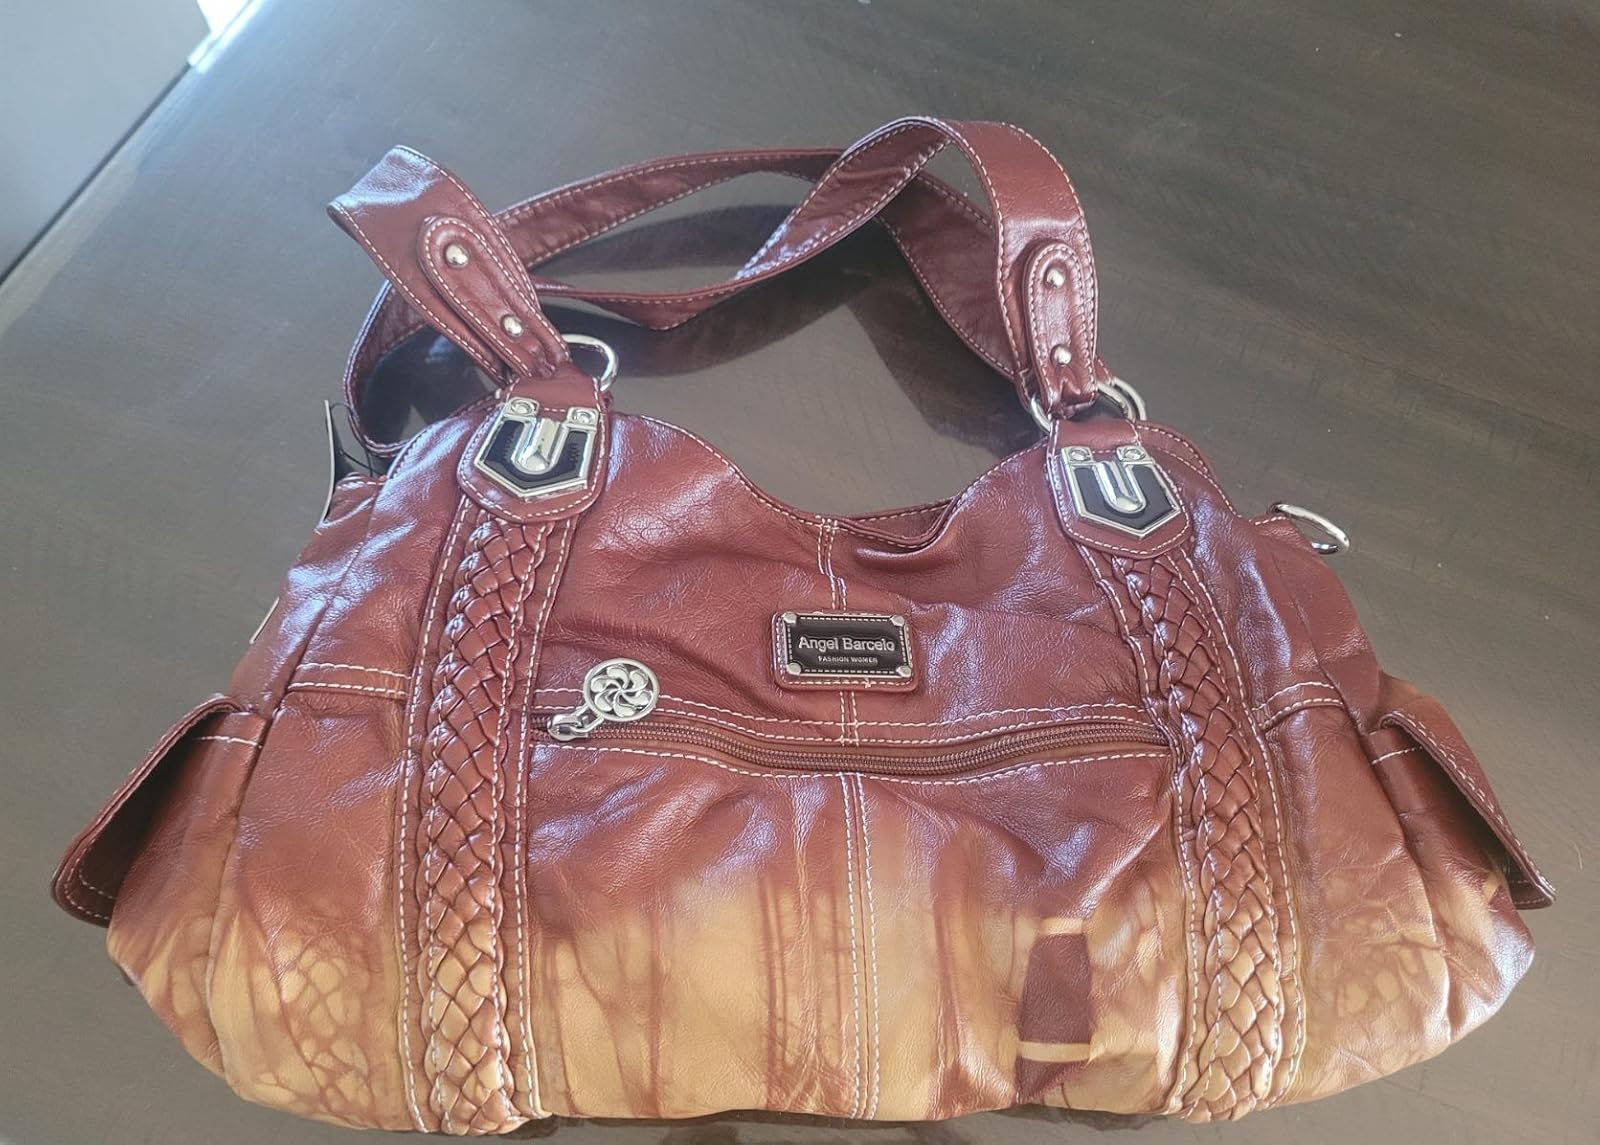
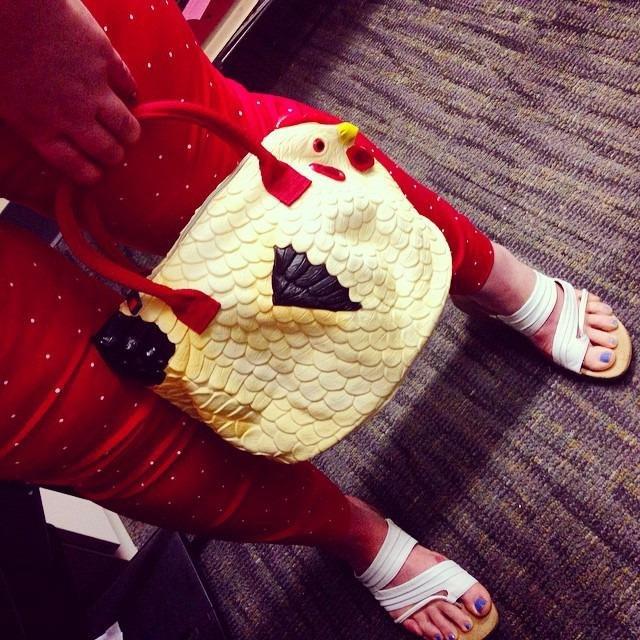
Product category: accessories_handbag
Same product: no